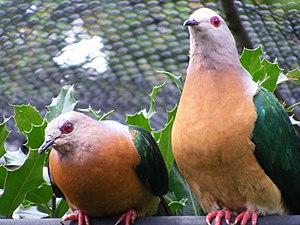
Le Carpophage à ventre roux est une espèce d'oiseau appartenant à la famille des Columbidae.